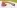
Number: 7